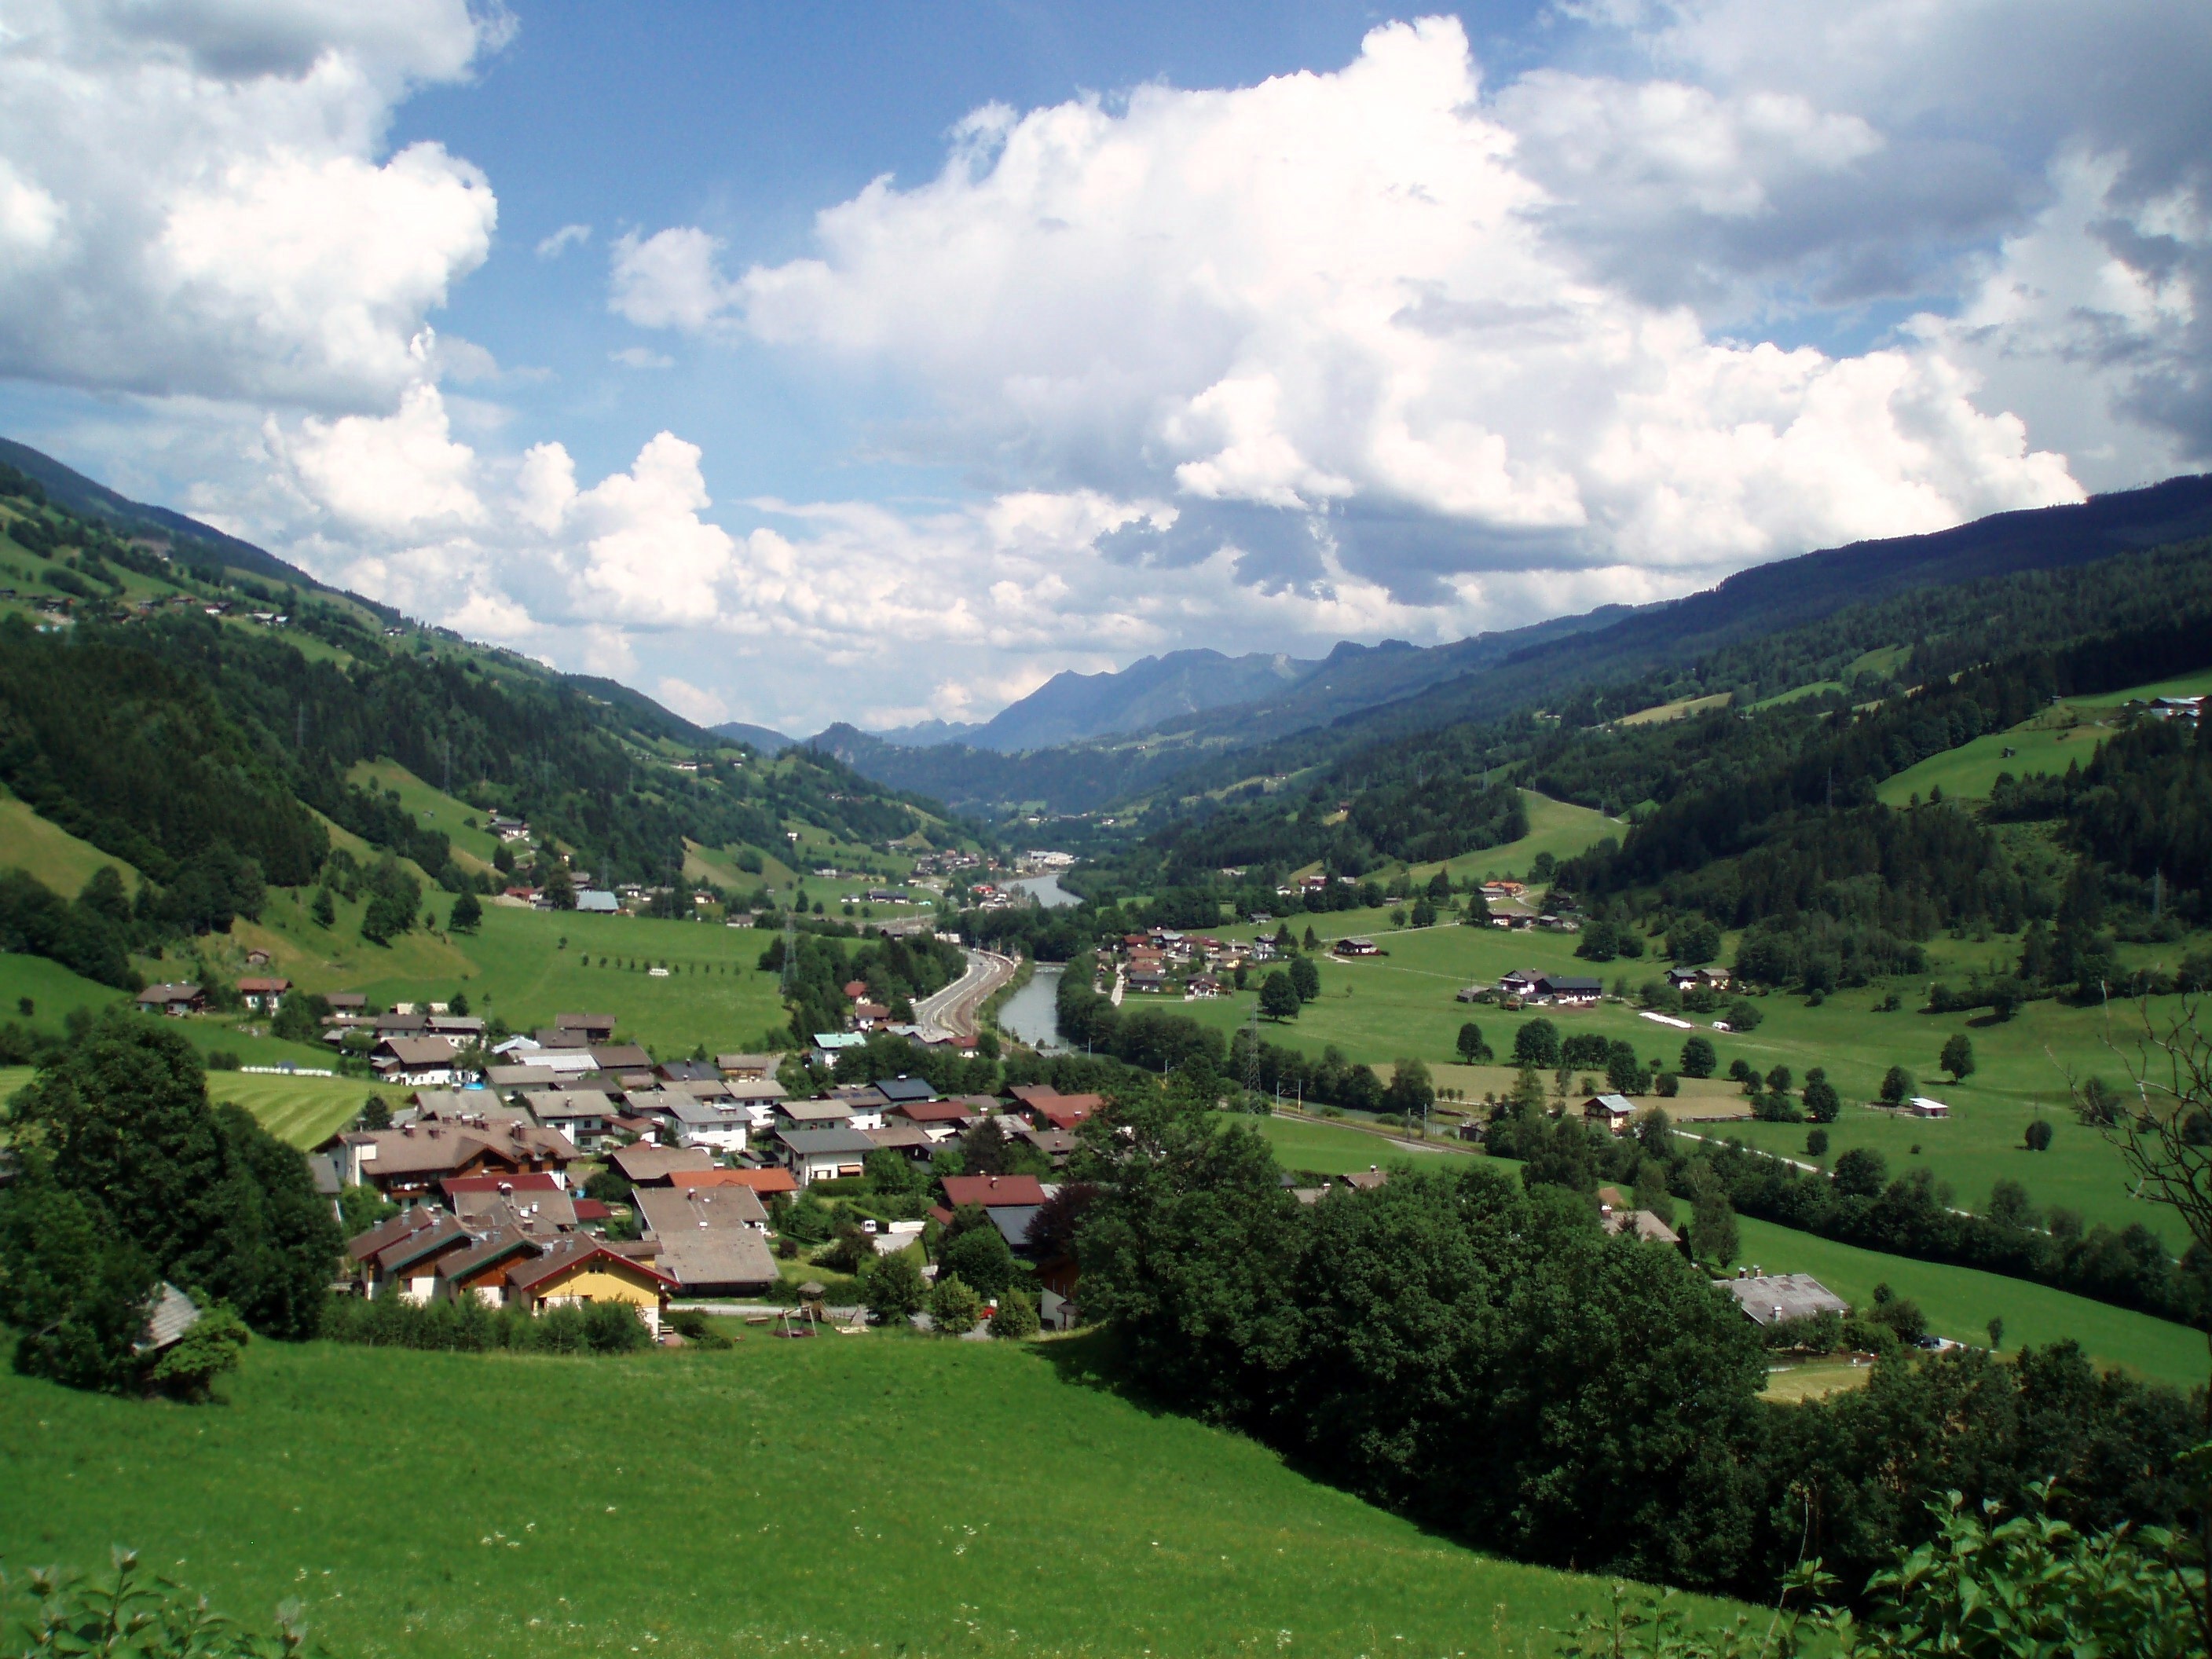
landscape, mountain, meadow, hill, flower, lake, town, valley, mountain range, panorama, summer, village, highland, austria, alps, plateau, rural area, hill station, geographical feature, mountainous landforms